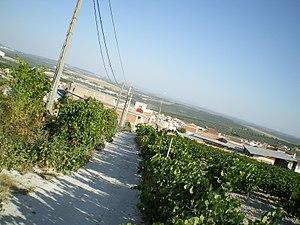
Le montilla-moriles est un vin blanc espagnol produit dans le vignoble d'Andalousie. Il bénéficie d'une dénomination d'origine.